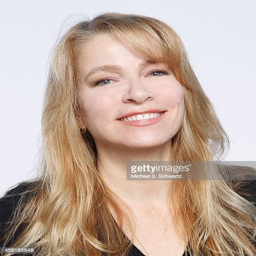
actor poses after her performance